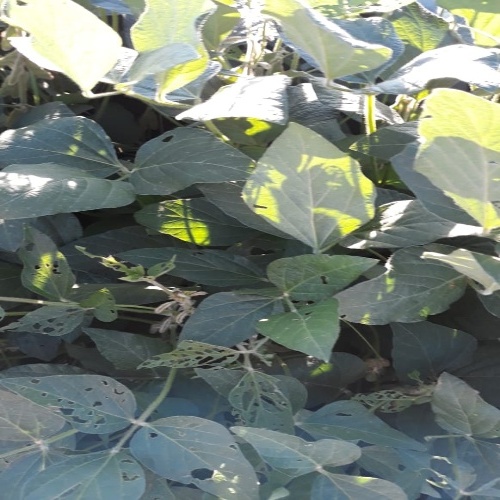
Label: Caterpillar